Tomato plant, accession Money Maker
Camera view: tilt-top (135 deg); turntable rotation: 300 degrees
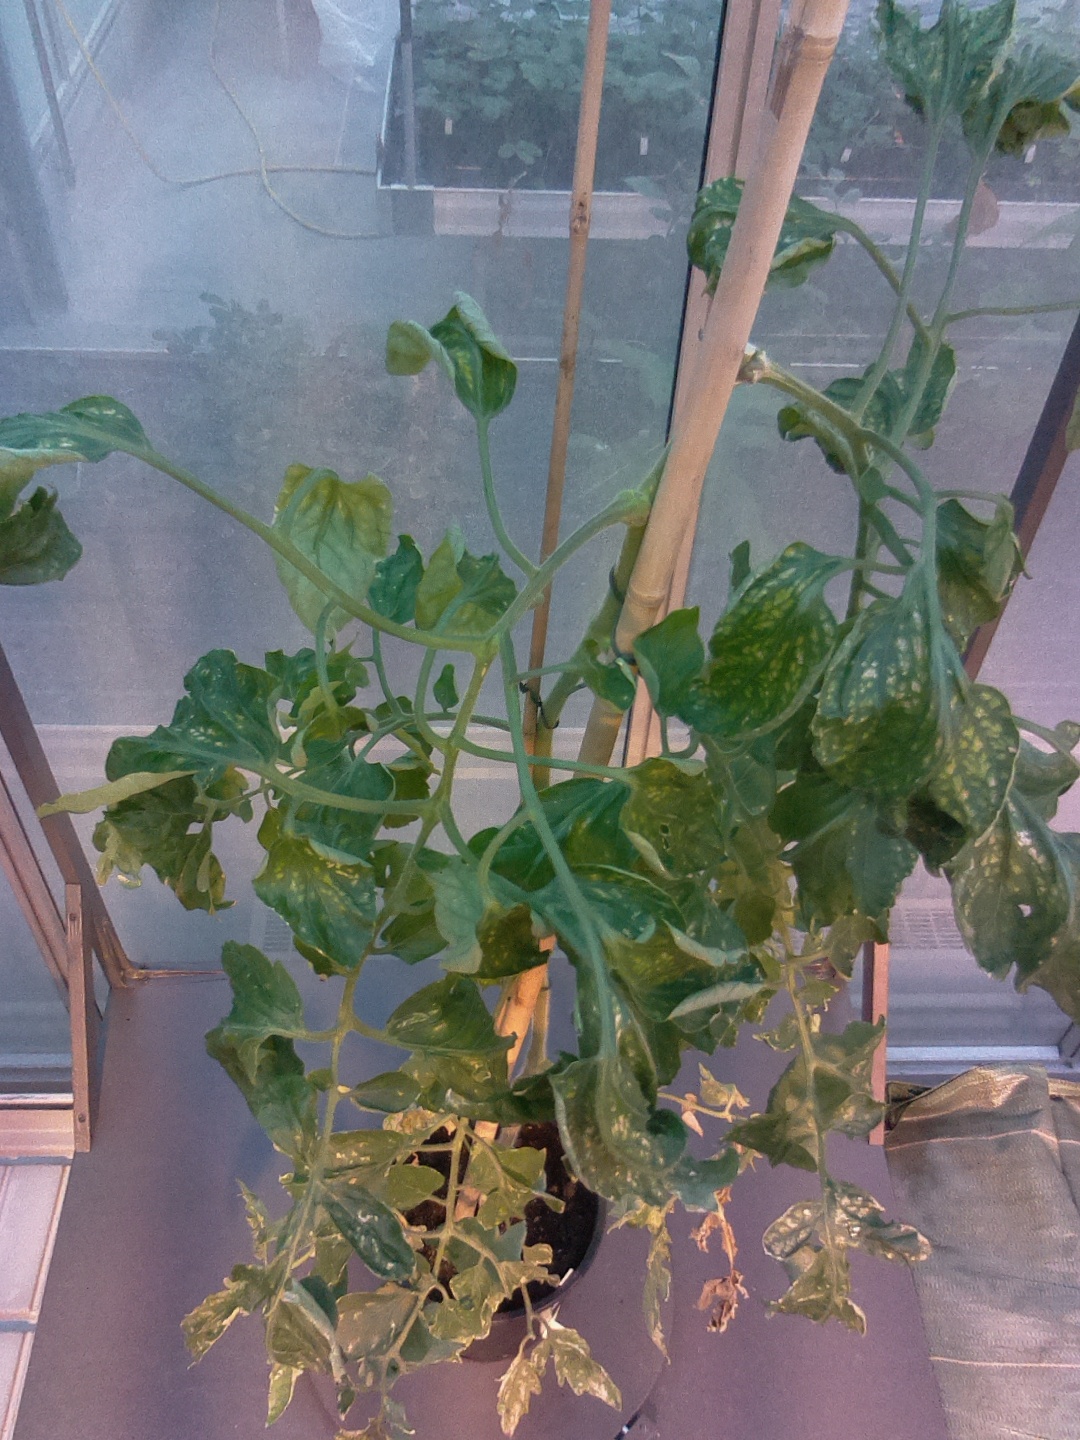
BBCH growth stage 29: 90%-100% Side shoots formed